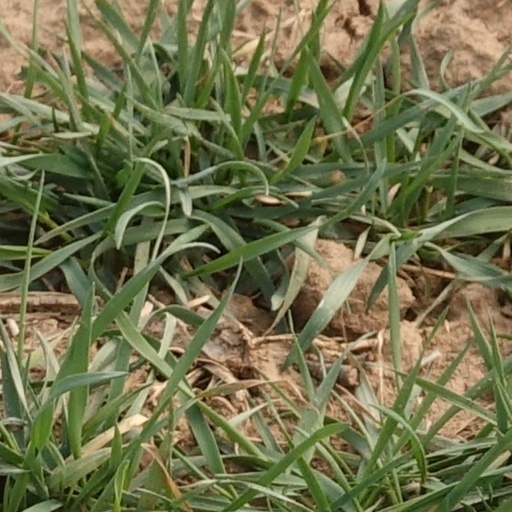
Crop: wheat